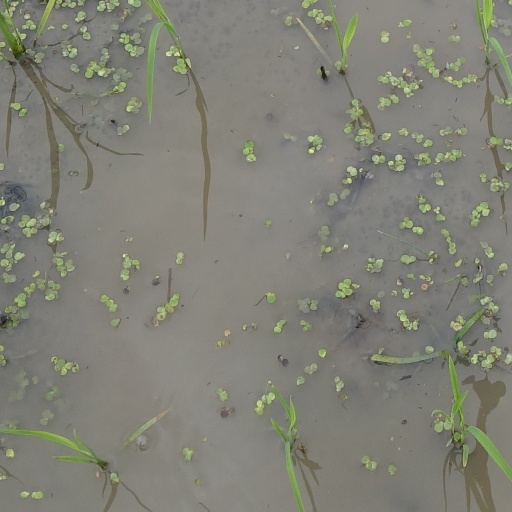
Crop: rice